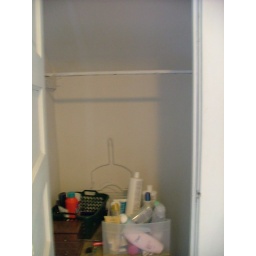
closet in 2nd floor bathroom